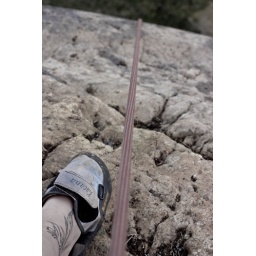
my rock shoes are in dire condition... as is K's rope...